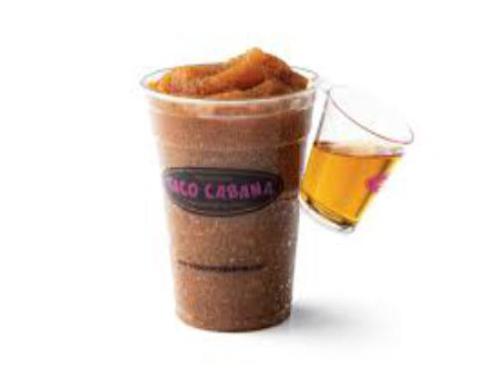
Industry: Food